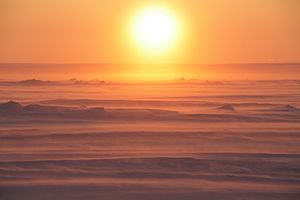
Laptevhavet
Laptevhavet. Solnedgang.
Laptevhavet er en del af det Arktiske Hav. Det ligger mellem Sibiriens østkyst, Tajmyrhalvøen og øerne Severnaja Semlja og Novosibirskije Ostrova. Havet har et omtrentligt areal på 672.000 km². Farvandet er kun farbart fra august til september. Havet er opkaldt efter de russiske opdagelsesrejsende Dmitrij Laptev og Khariton Laptev.